Wentzville Ice Arena

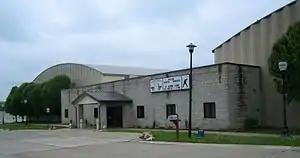
Wentzville Ice Arena

It features two NHL-size sheets of ice for ice hockey, figure skating and open skating, and local high school hockey. Other features of the arena include eight locker rooms, heated bleacher seating, and concession stand. Current capacity for spectators is about 750 for each of the two NHL-size hockey rinks.